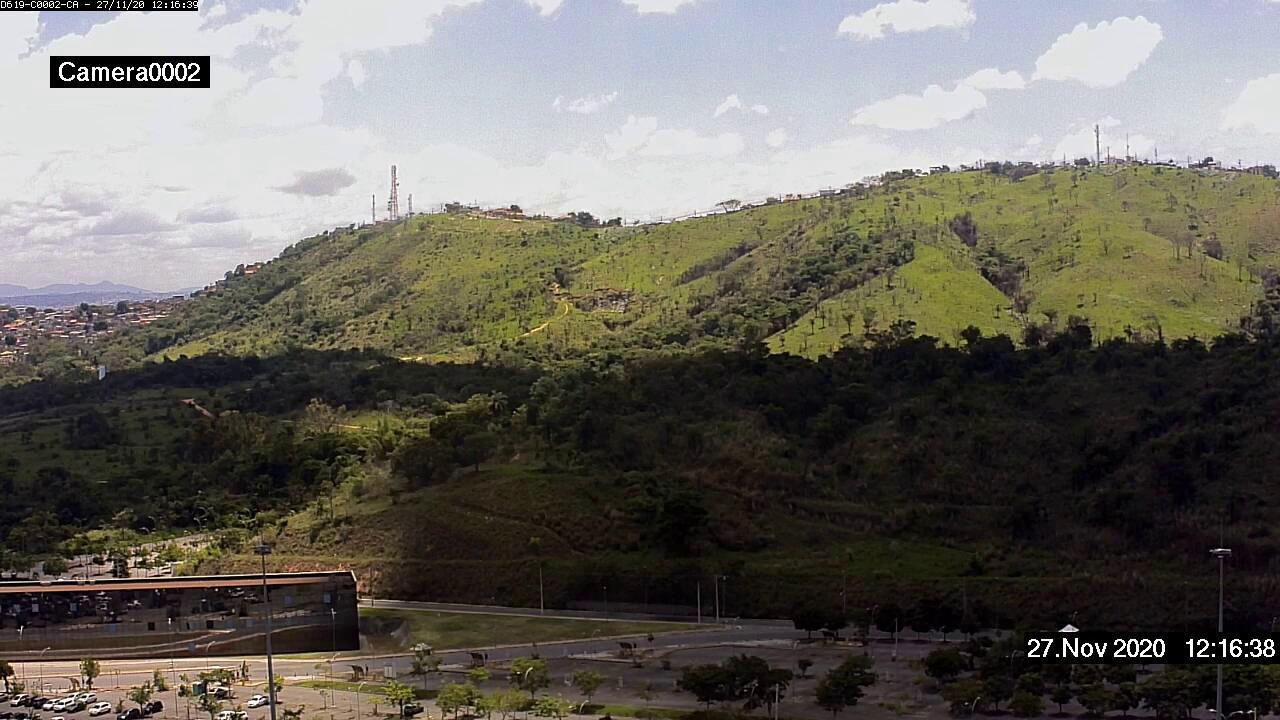
Fire: no
Smoke: no